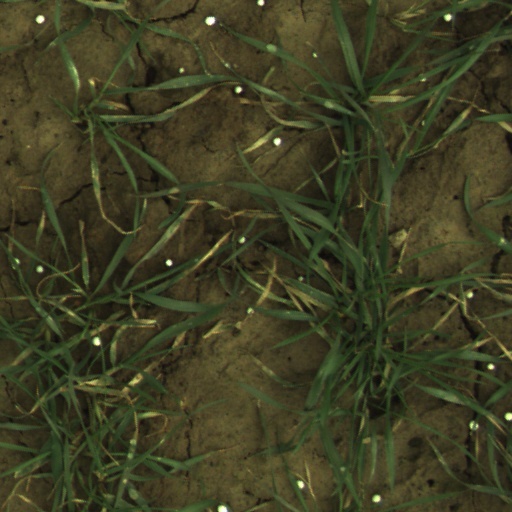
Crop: wheat